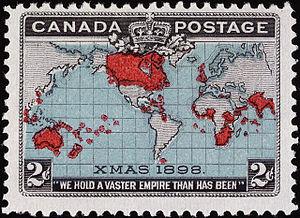
Timbre-poste du Canada 2 cents 1898 penny post Premier timbre de Noël"
L'histoire postale et philatélique du Canada concerne les territoires qui ont formé le Canada d'aujourd'hui. Avant de joindre la confédération canadienne, les colonies britanniques qu'étaient la Colombie-Britannique et l'île de Vancouver, l'Ile-du-Prince-Edouard, la Nouvelle-Écosse, le Nouveau-Brunswick et Terre-Neuve ont émis des timbres à leur nom.